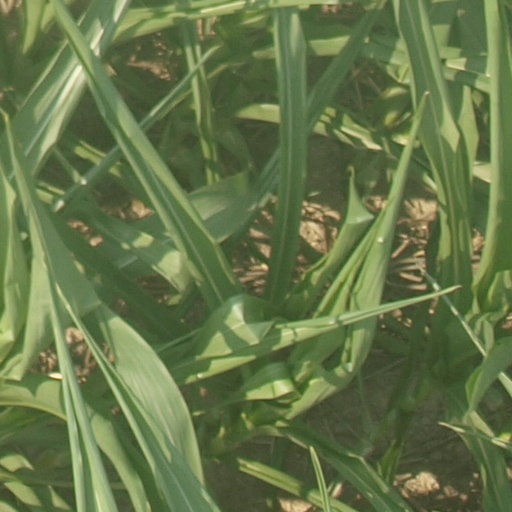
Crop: maize; corn